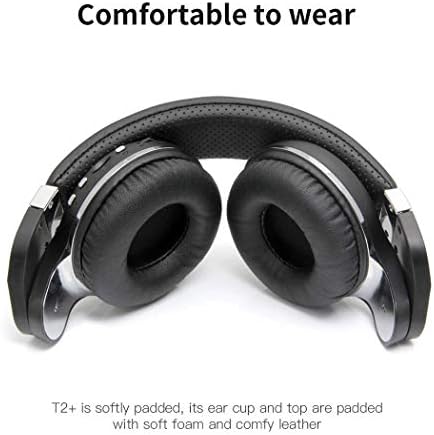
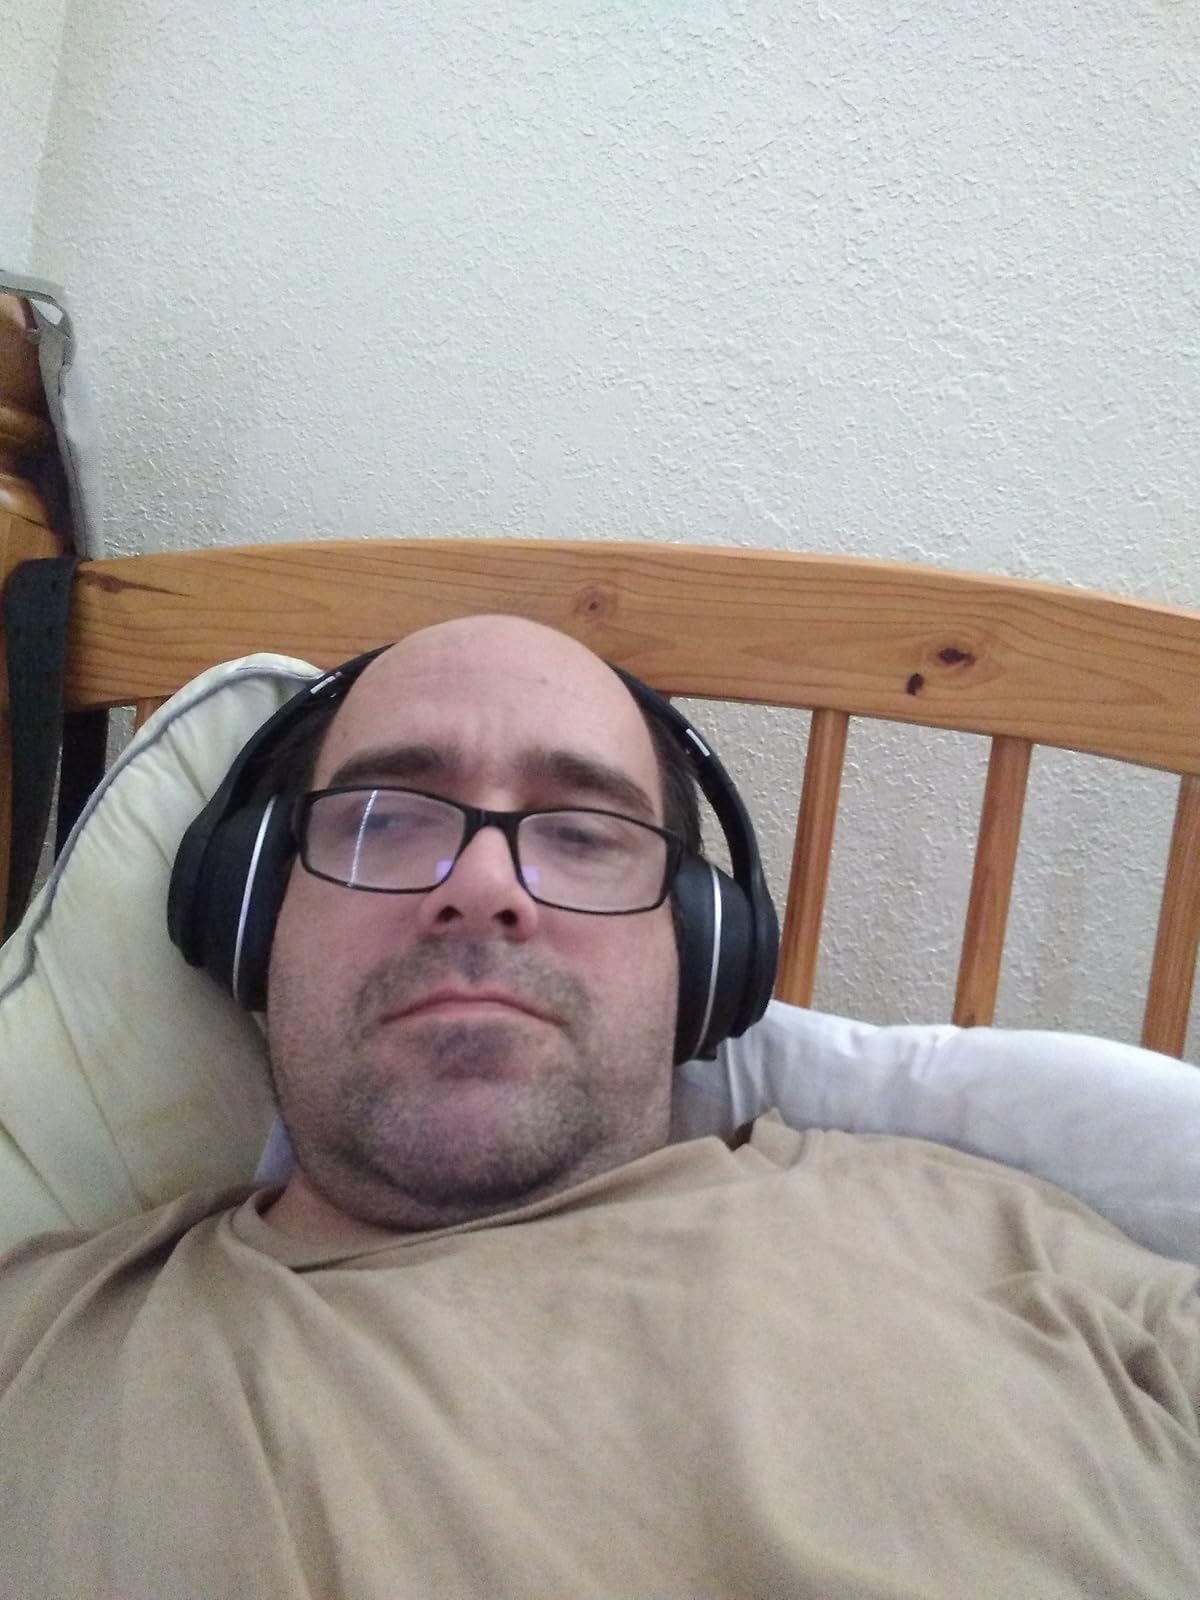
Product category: headphones
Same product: no